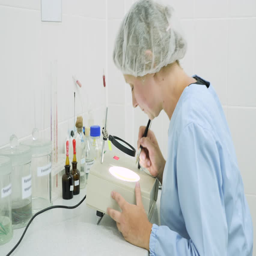
a woman in the laboratory is engaged in research , counting using special equipment